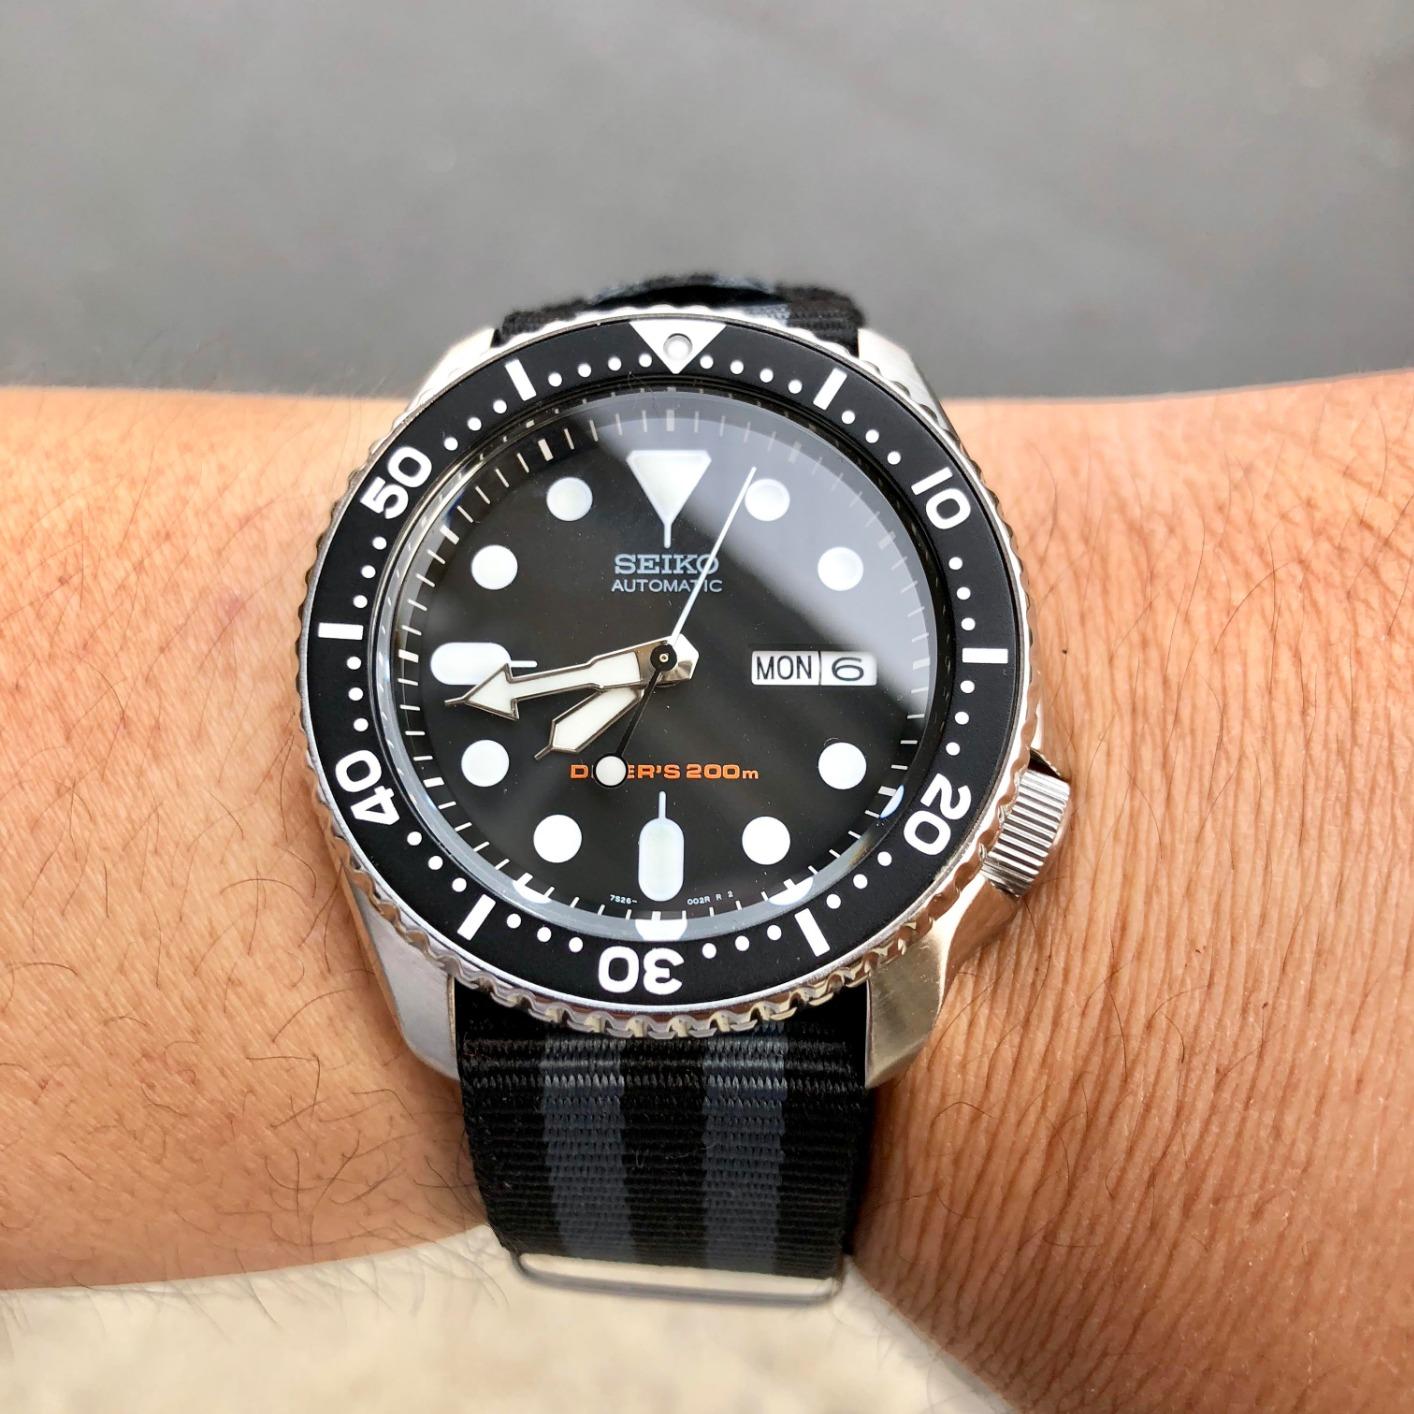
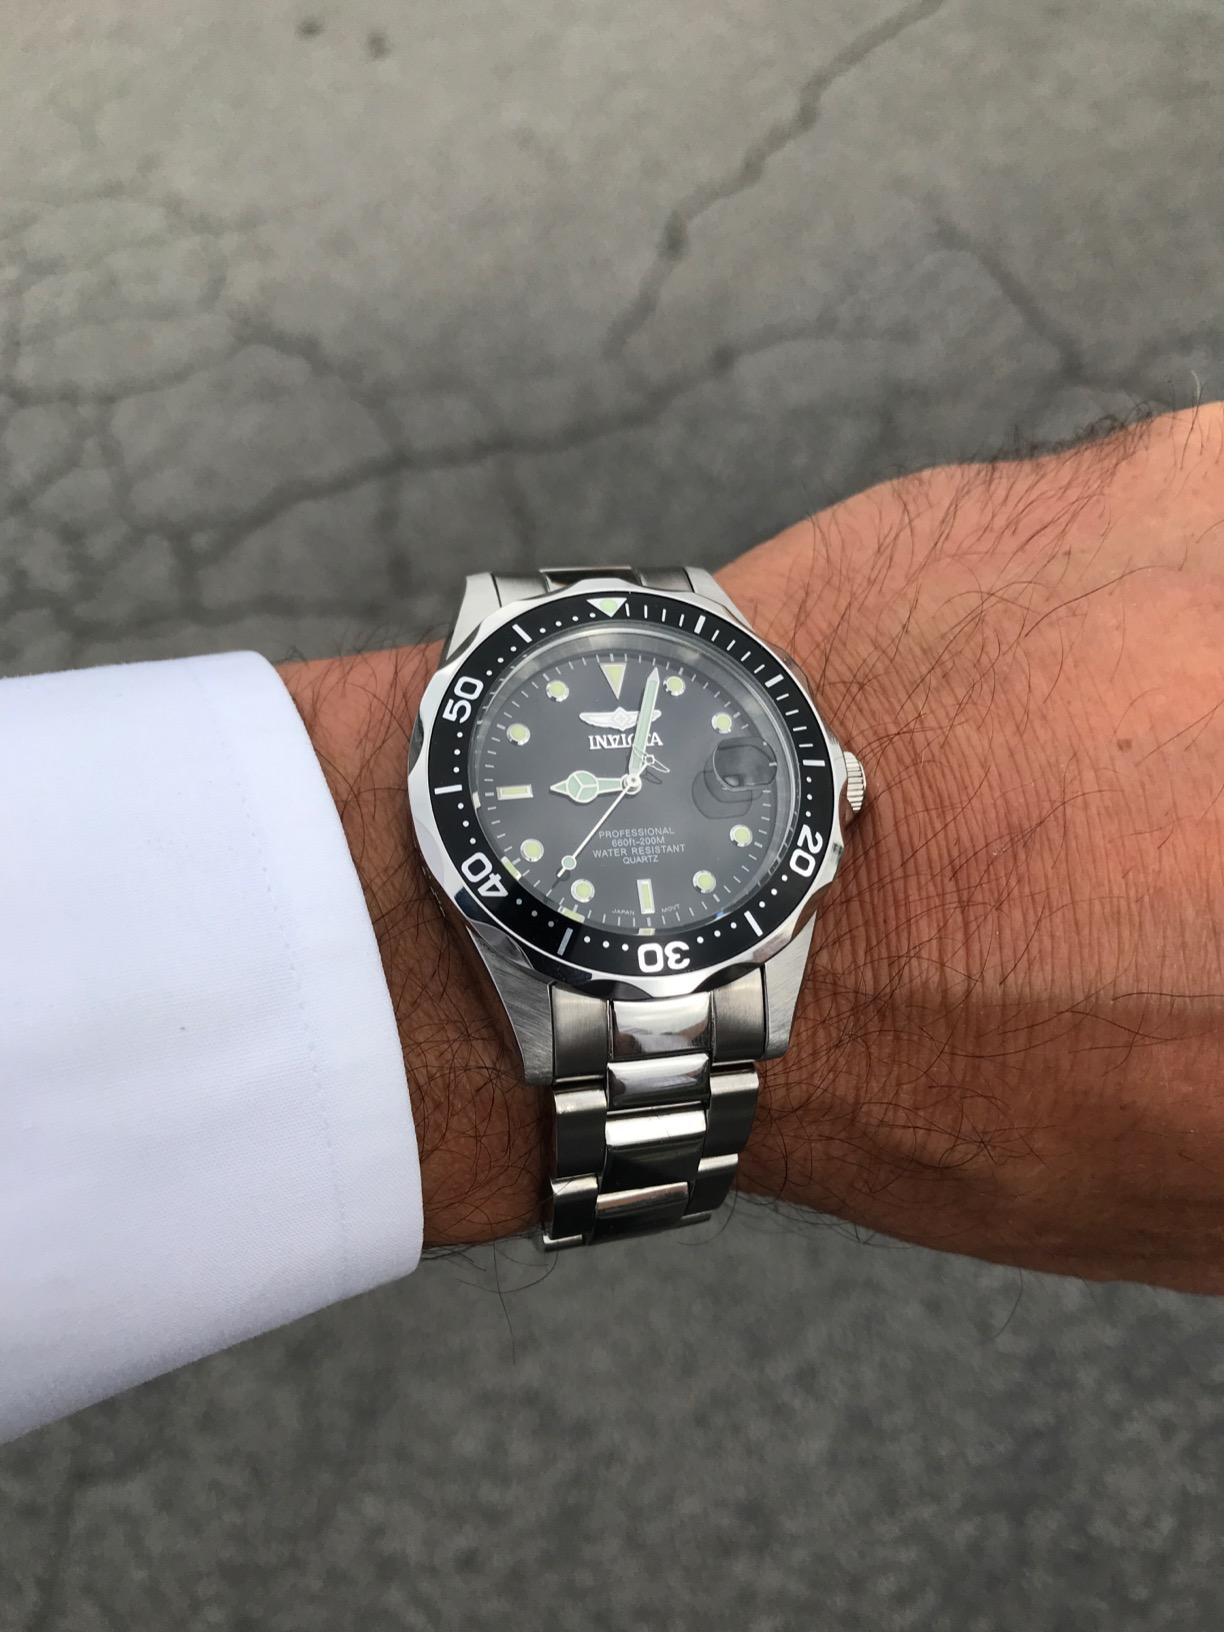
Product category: accessories_watch
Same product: no